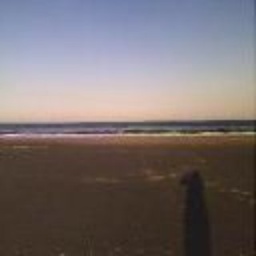
This is not a blurry photo but sand blowing in the field